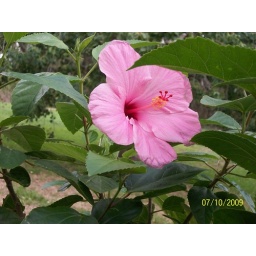
pink hibiscus in front of house